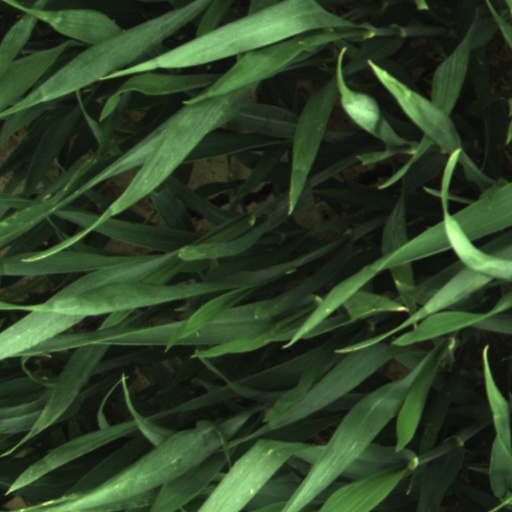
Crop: wheat